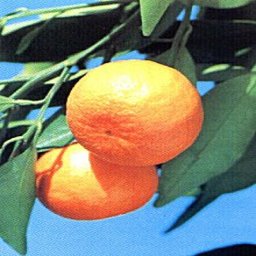
Label: peels